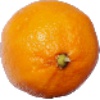
Label: lemon_meyer